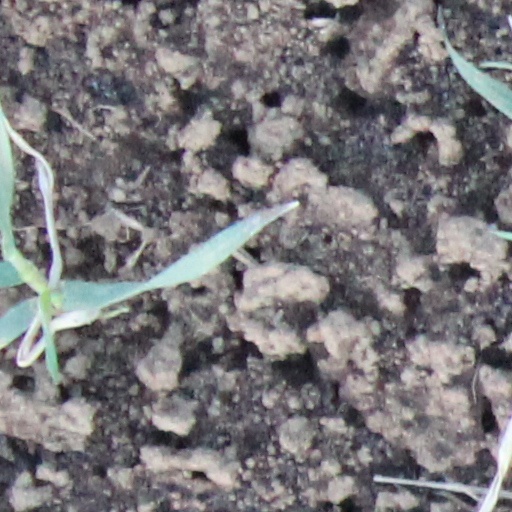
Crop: wheat